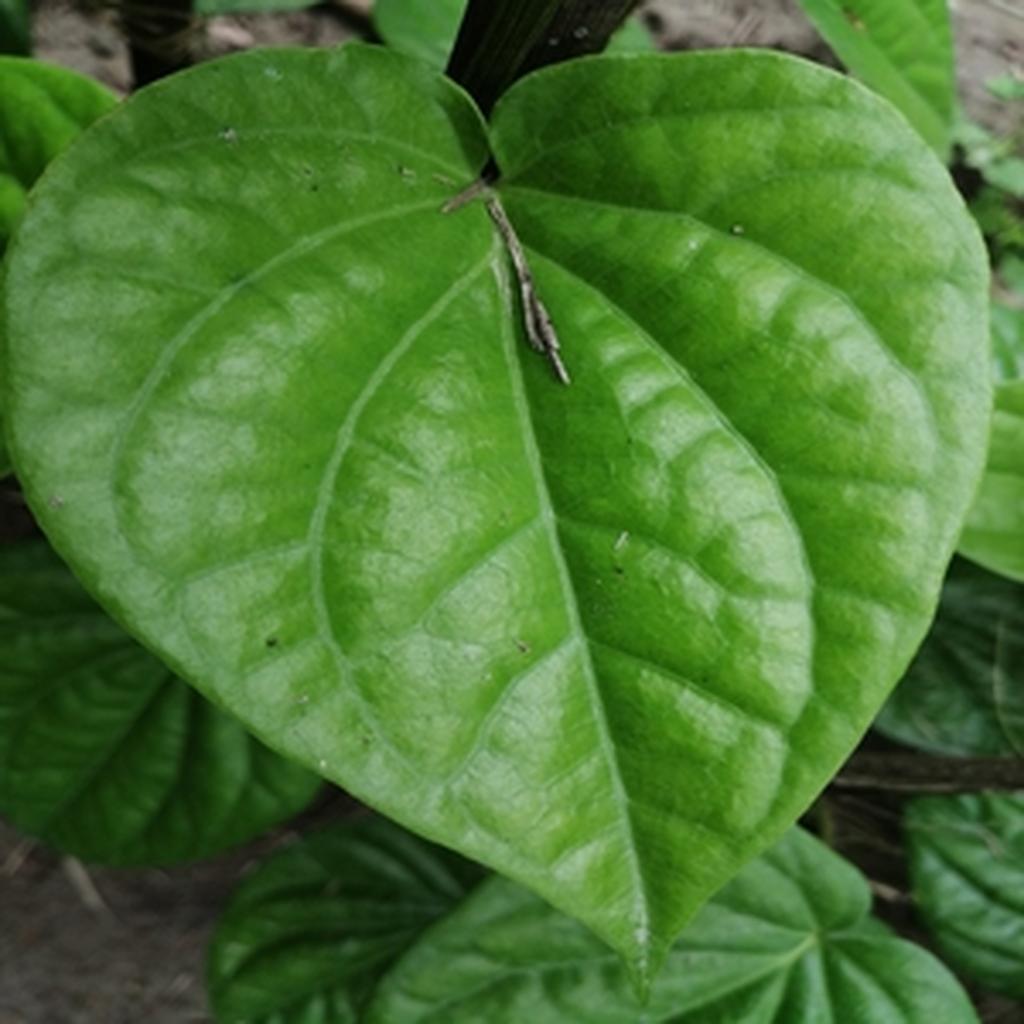
Label: Healthy_Leaf